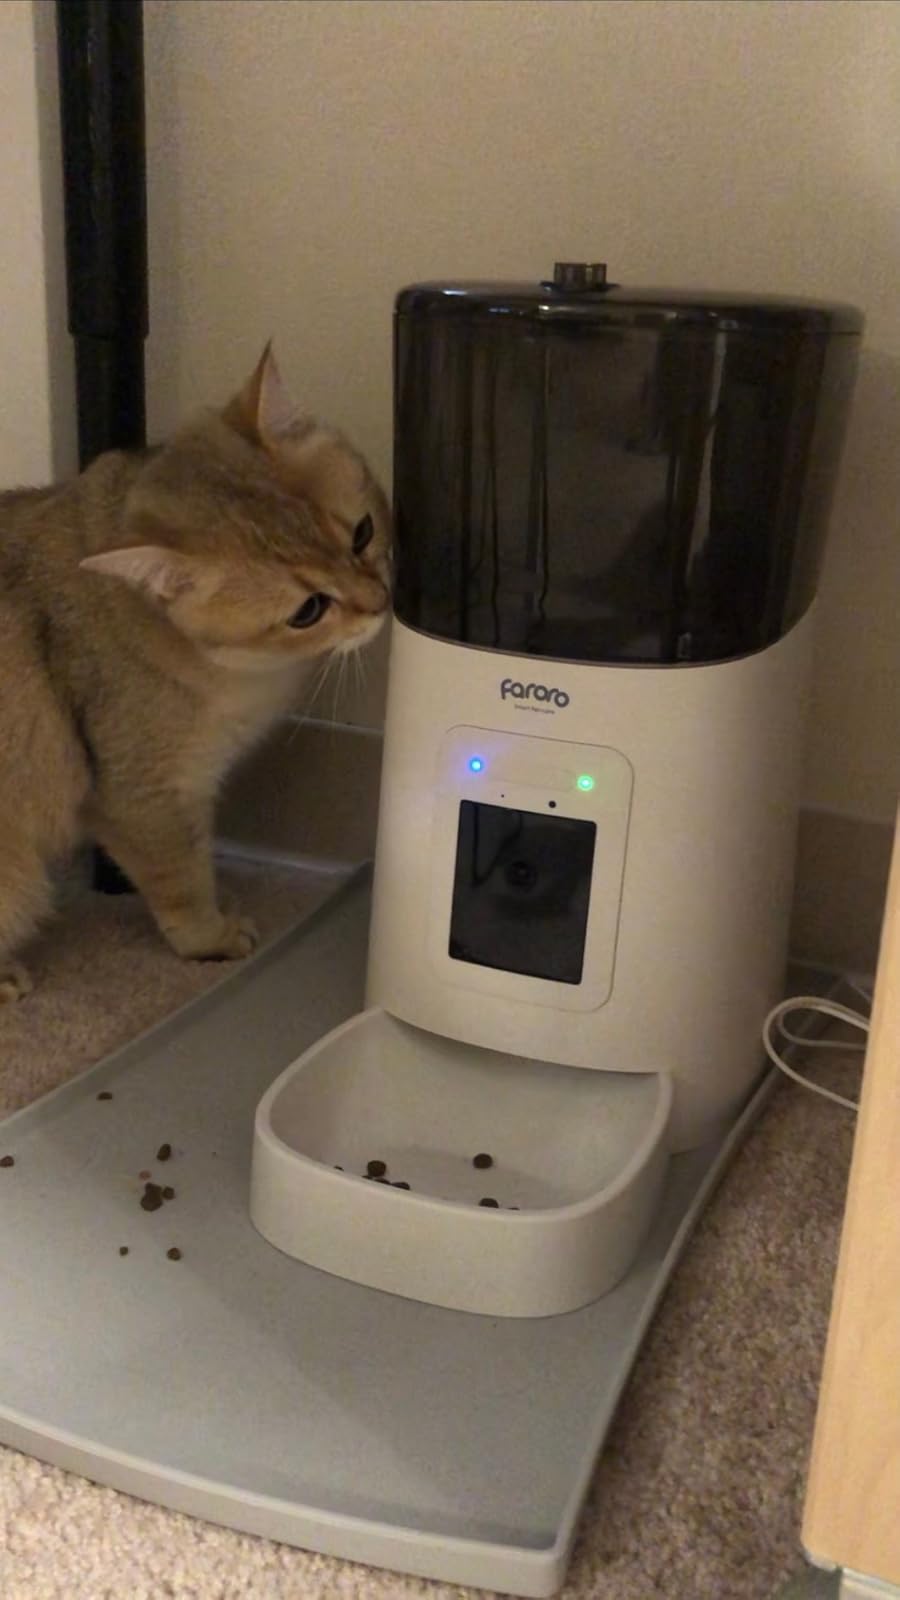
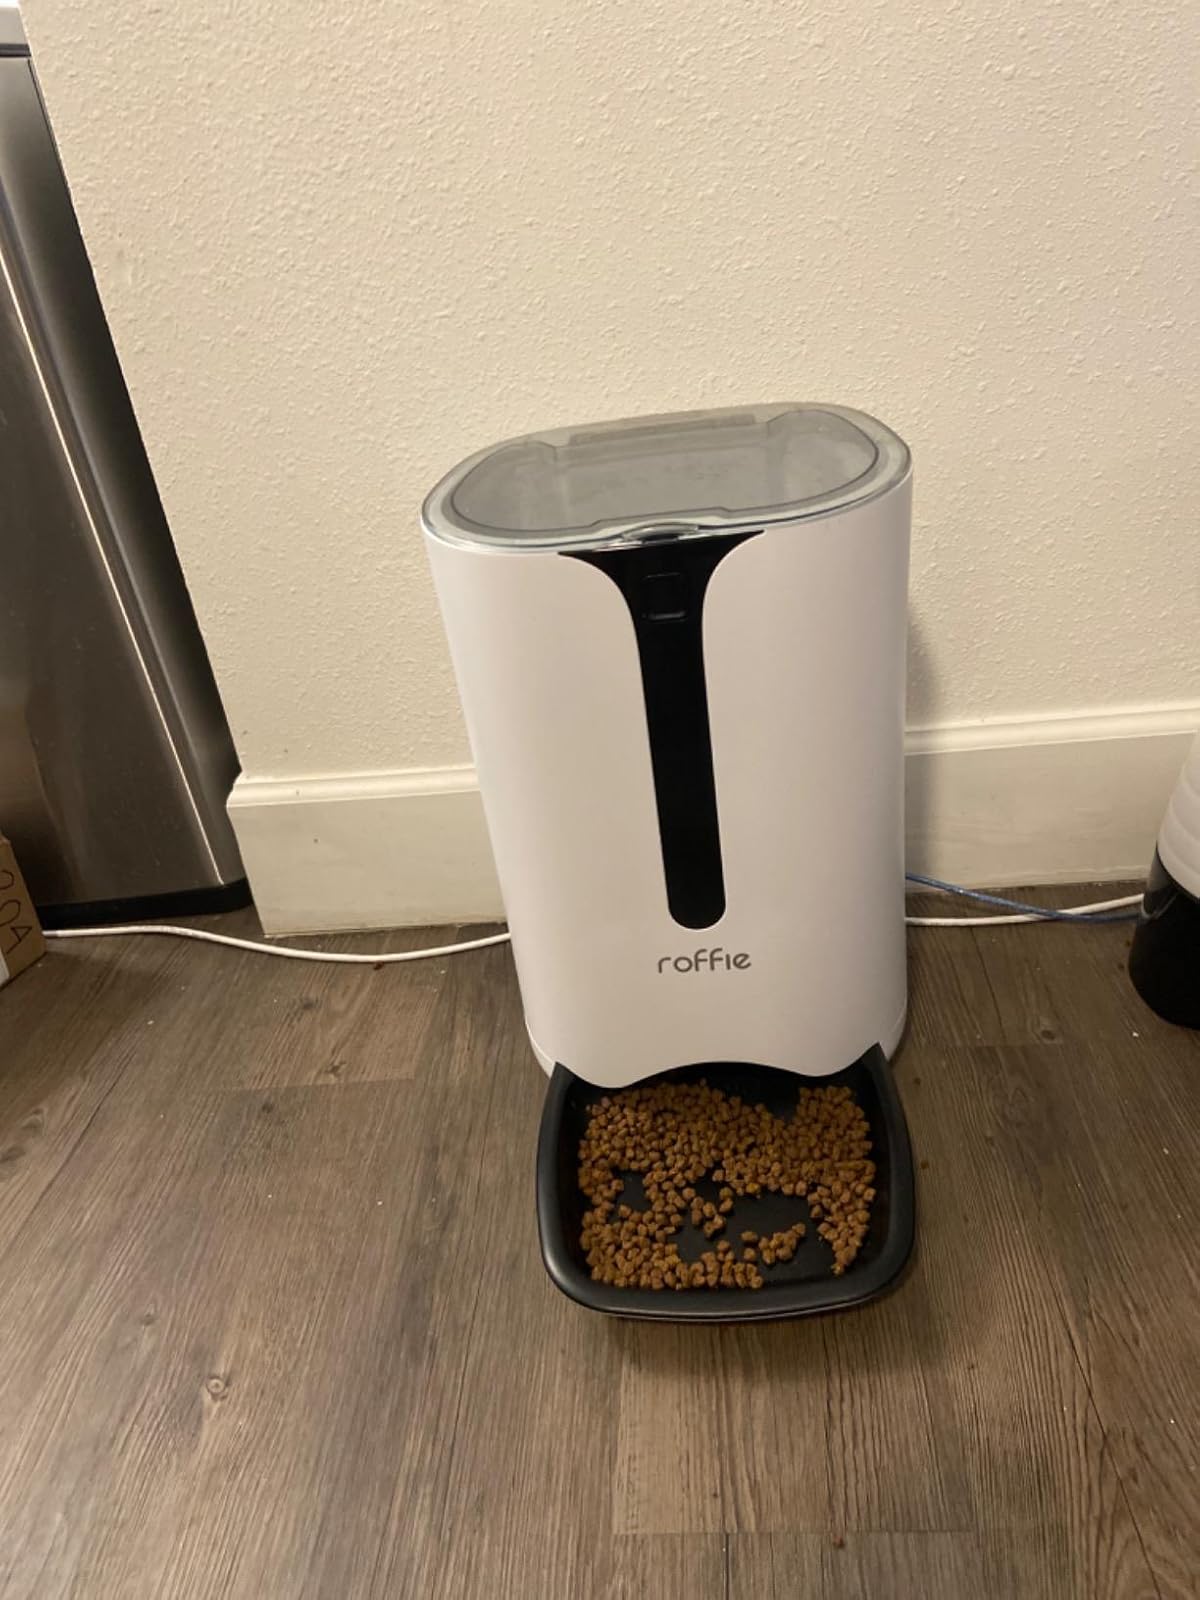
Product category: items_feeder
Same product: no